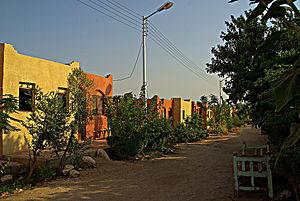
Cet article recense les sites concernés par l'observatoire mondial des monuments en 2010.